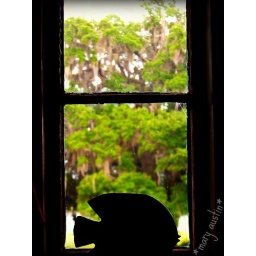
fish statue in front of a window